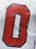
Number: 0